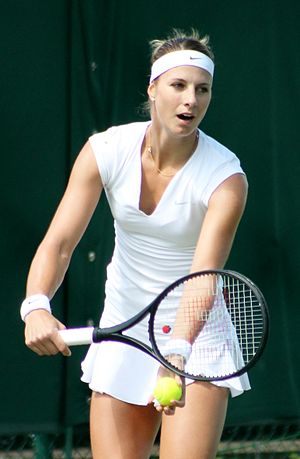
Mandy Minella
Mandy Minella er en luxembourgsk tennisspiller. Hun har klaret sig bedst i double, hvor hun har vundet to WTA-titler. Hun har også to double- og én single-title i den såkaldte WTA 125-serie. Hendes bedste ranglisteplacering er nr. 66 i single og nr. 47 i double.